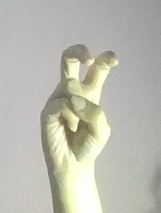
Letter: toot